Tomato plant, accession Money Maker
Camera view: vertical (180 deg); turntable rotation: 90 degrees
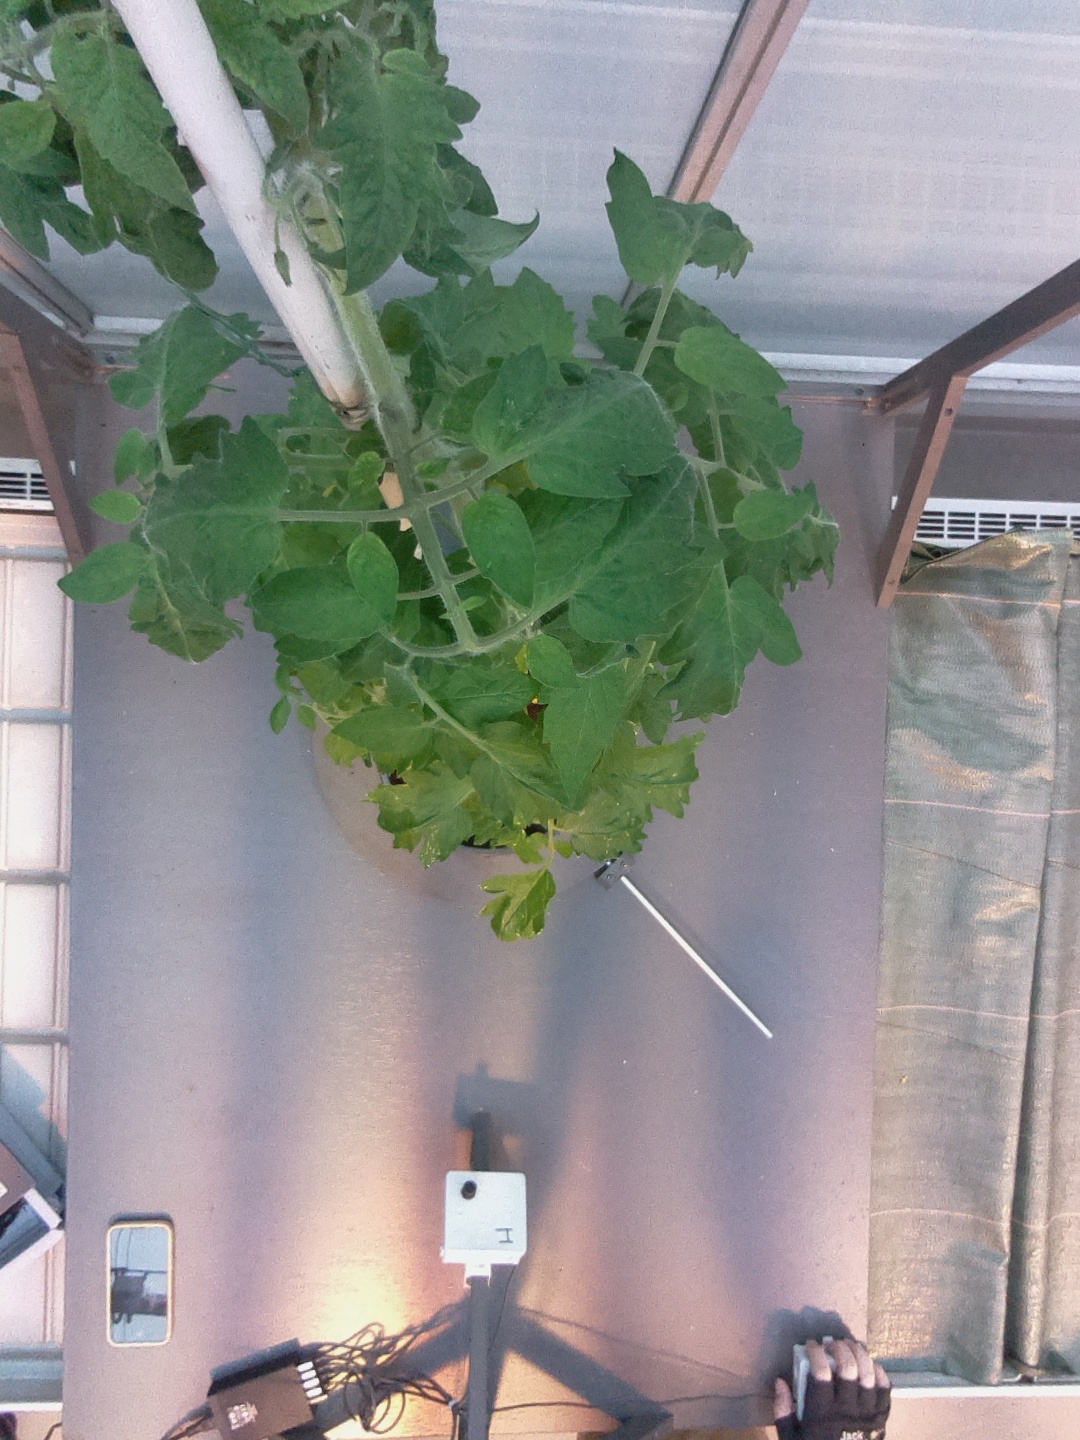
BBCH growth stage 65: Full flowering, 50%-60% of flowers open, first petals falling